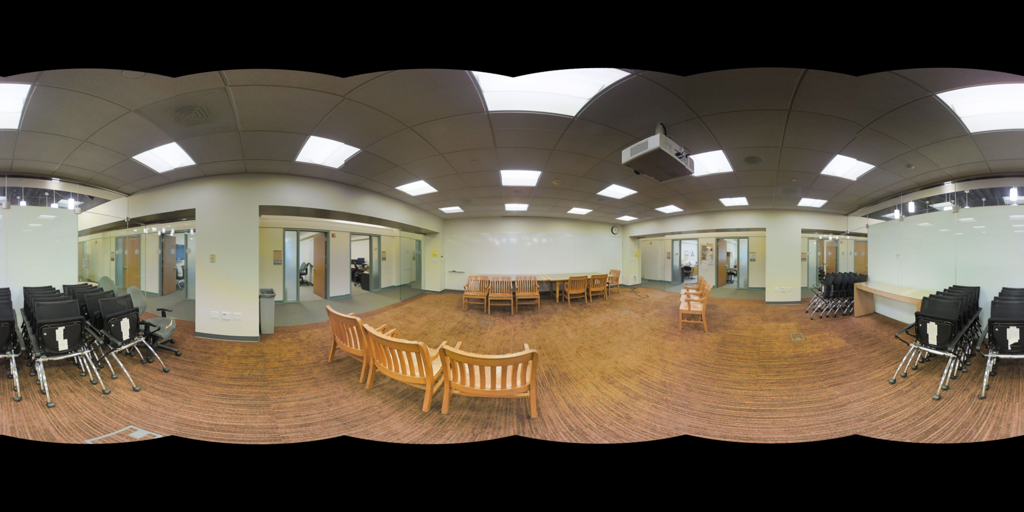
Referred object: the ceiling-mounted projector

Referred object: the white ceiling projector

Referred object: the wooden bench opposite the projector